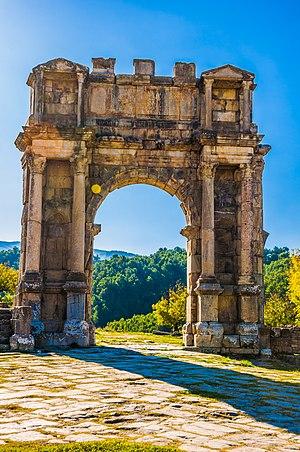
ruines romaines, Territoires et Monuments de l'Antique Cuicul, djemila , wilaya de setif
L'arc de Caracalla est un arc de triomphe érigé à Djemila. Construit à l'entrée de la voie Sitifis, cet édifice livre accès à la place des Sévères.
Le tourisme en Algérie est un secteur économique de ce pays. Il s'agit d'une activité importante, aussi bien pour les Algériens qui choisissent d'y passer leurs vacances, que pour les étrangers qui viennent y faire un séjour. L'Algérie est le pays le plus grand du continent africain et le 10ᵉ pays le plus grand au monde en superficie totale. Situé en Afrique du Nord, une des principales attractions touristiques est le Sahara, le plus grand désert au monde. Quelques dunes de sables peuvent atteindre 180 mètres de hauteur.